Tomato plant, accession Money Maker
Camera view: bottom (45 deg); turntable rotation: 120 degrees
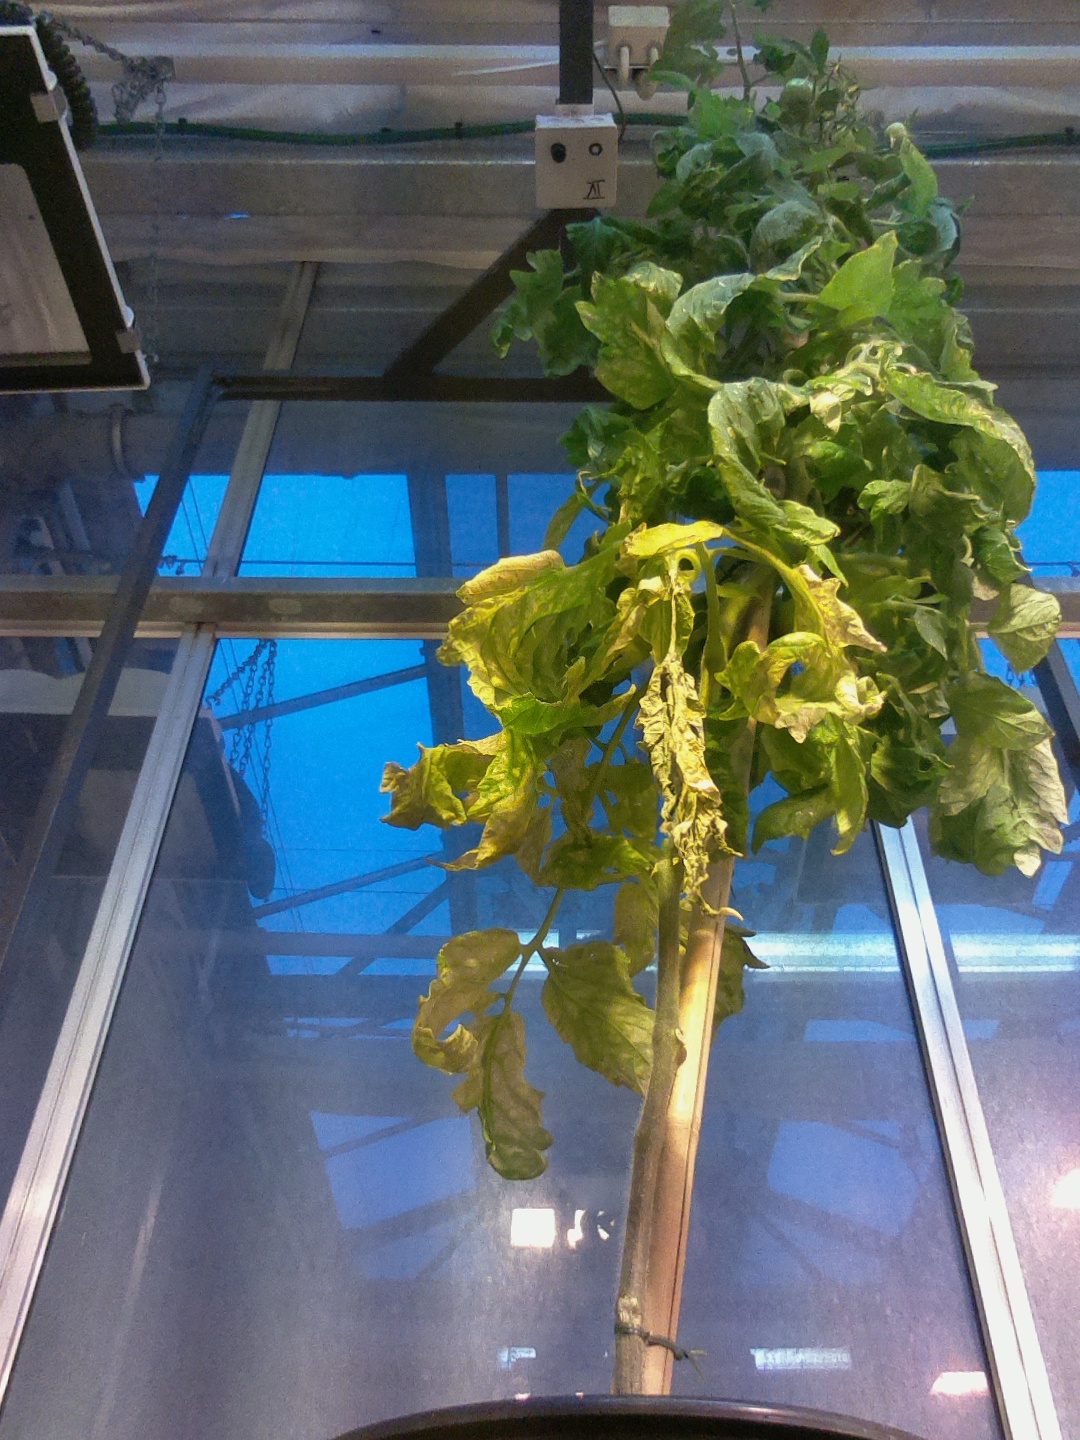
BBCH growth stage 76: 60%-70% of final fruit size